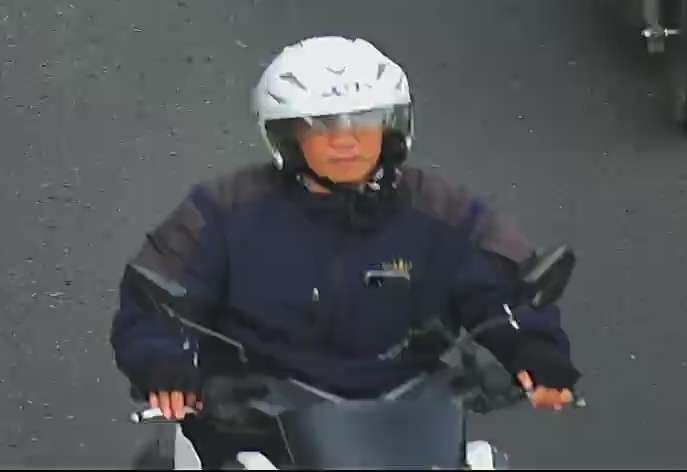
person-with-helmet: 1
person-without-helmet: 0